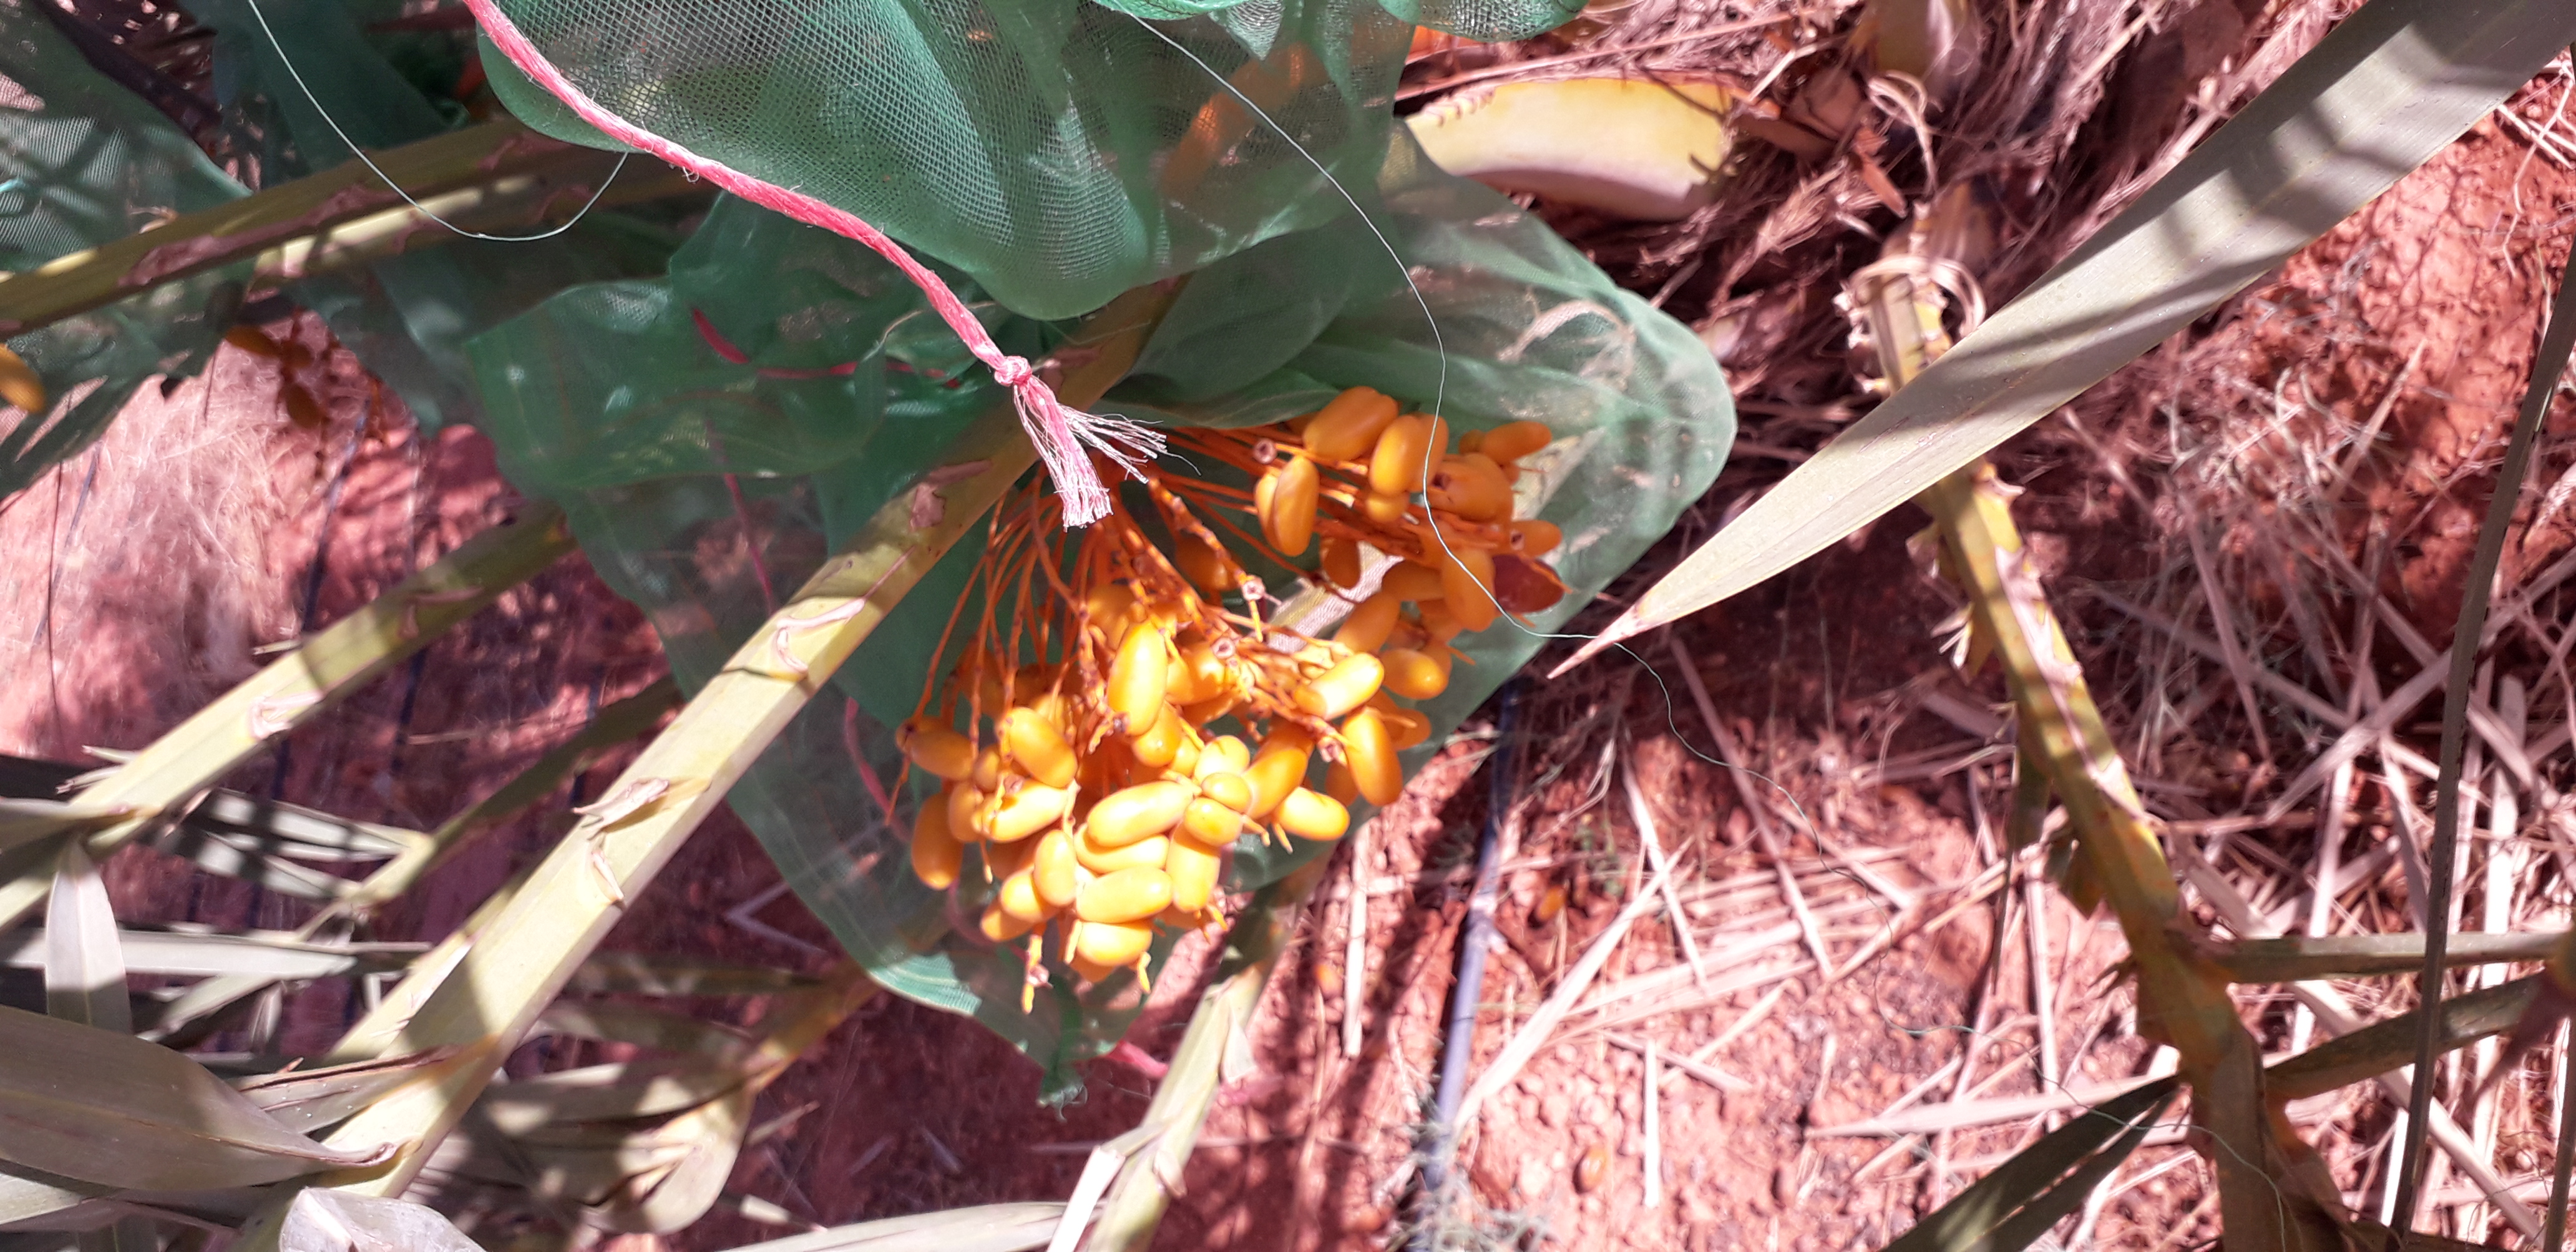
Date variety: kholt